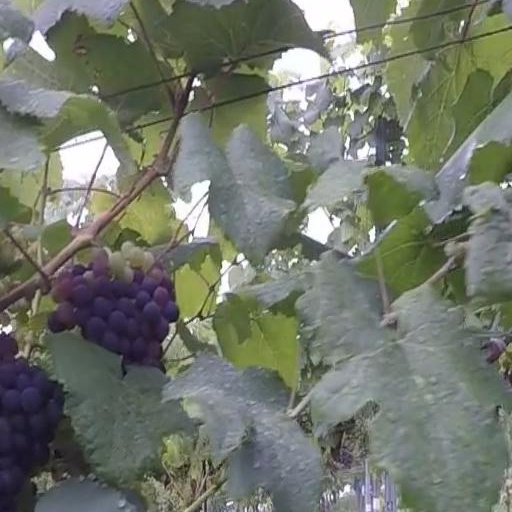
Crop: grape